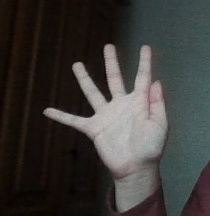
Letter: sheen